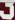
Number: 3